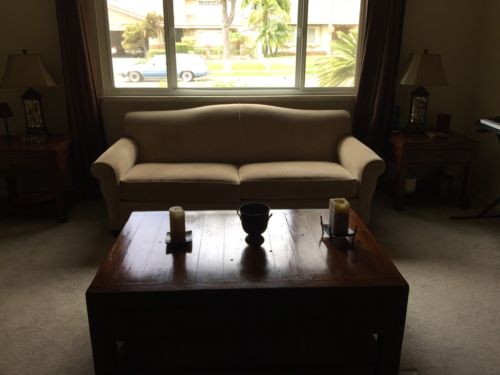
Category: sofa